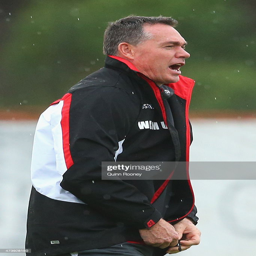
athlete the coach yells instructions during a training session .